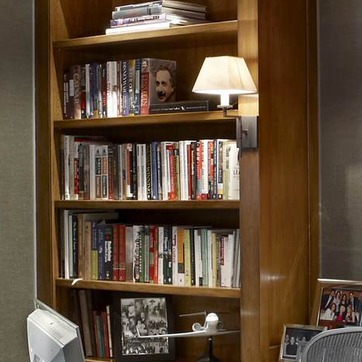
Material: paper